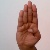
The image shows a hand gesture representing the letter 'B' in Indian Sign Language.